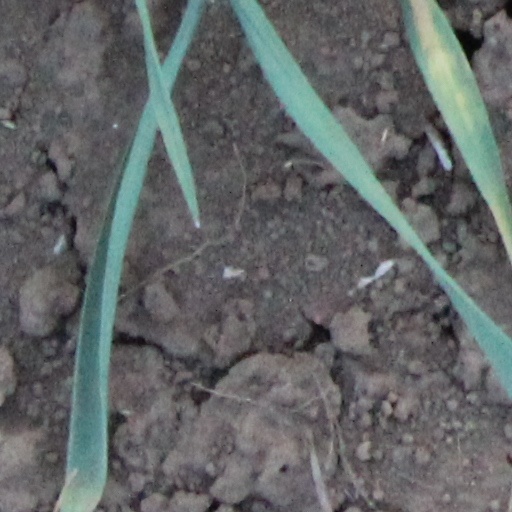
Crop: wheat